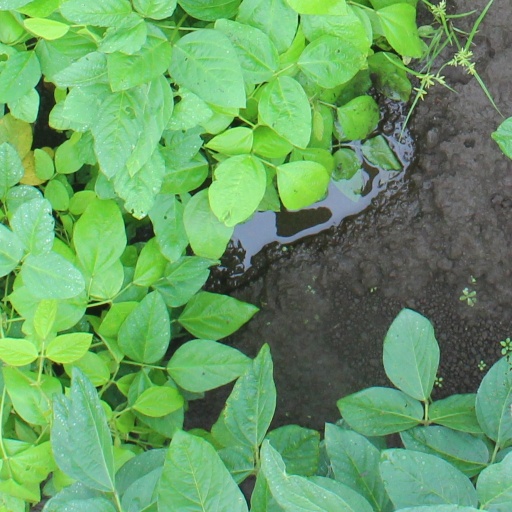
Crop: soybean